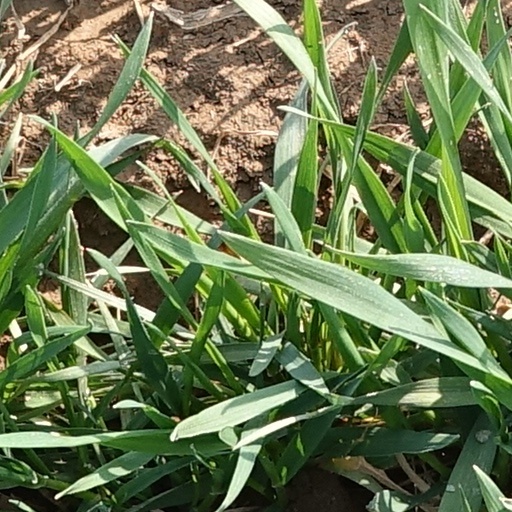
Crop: wheat